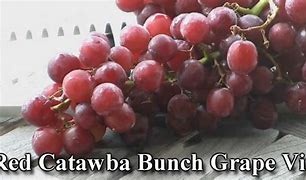
Label: grape